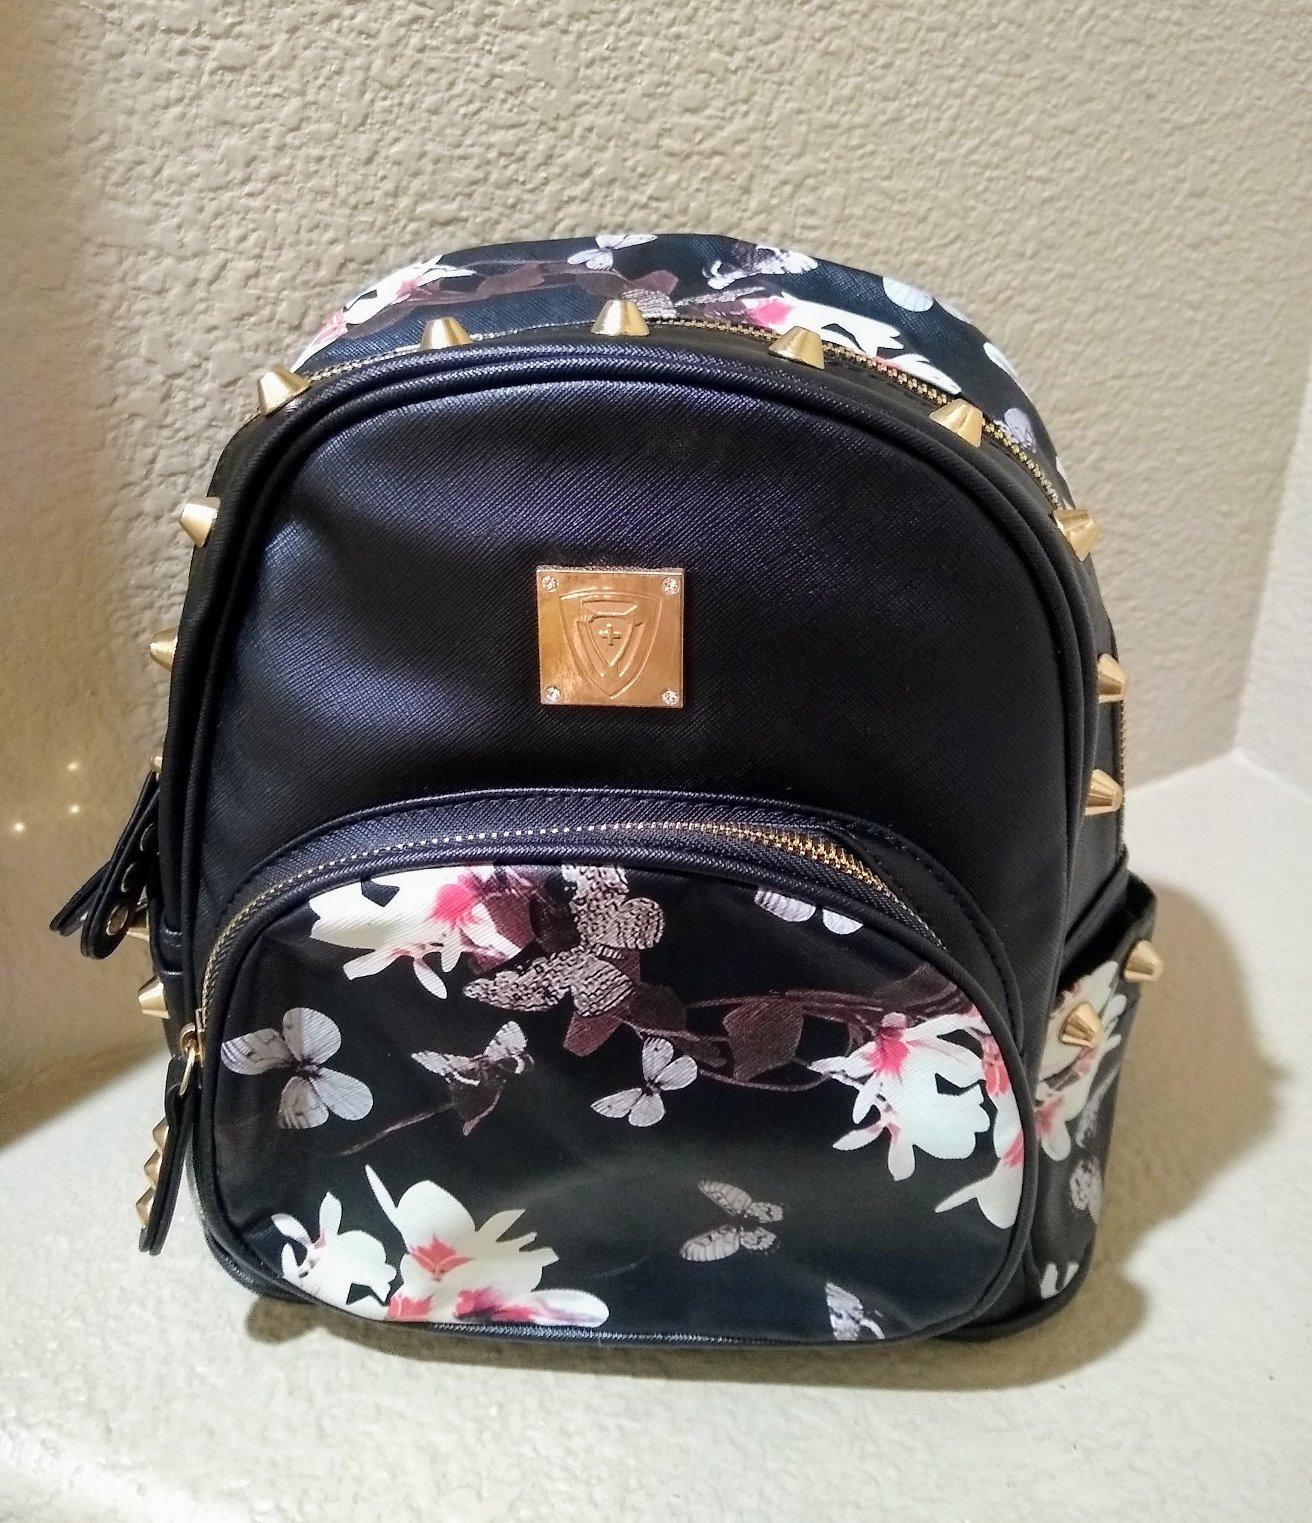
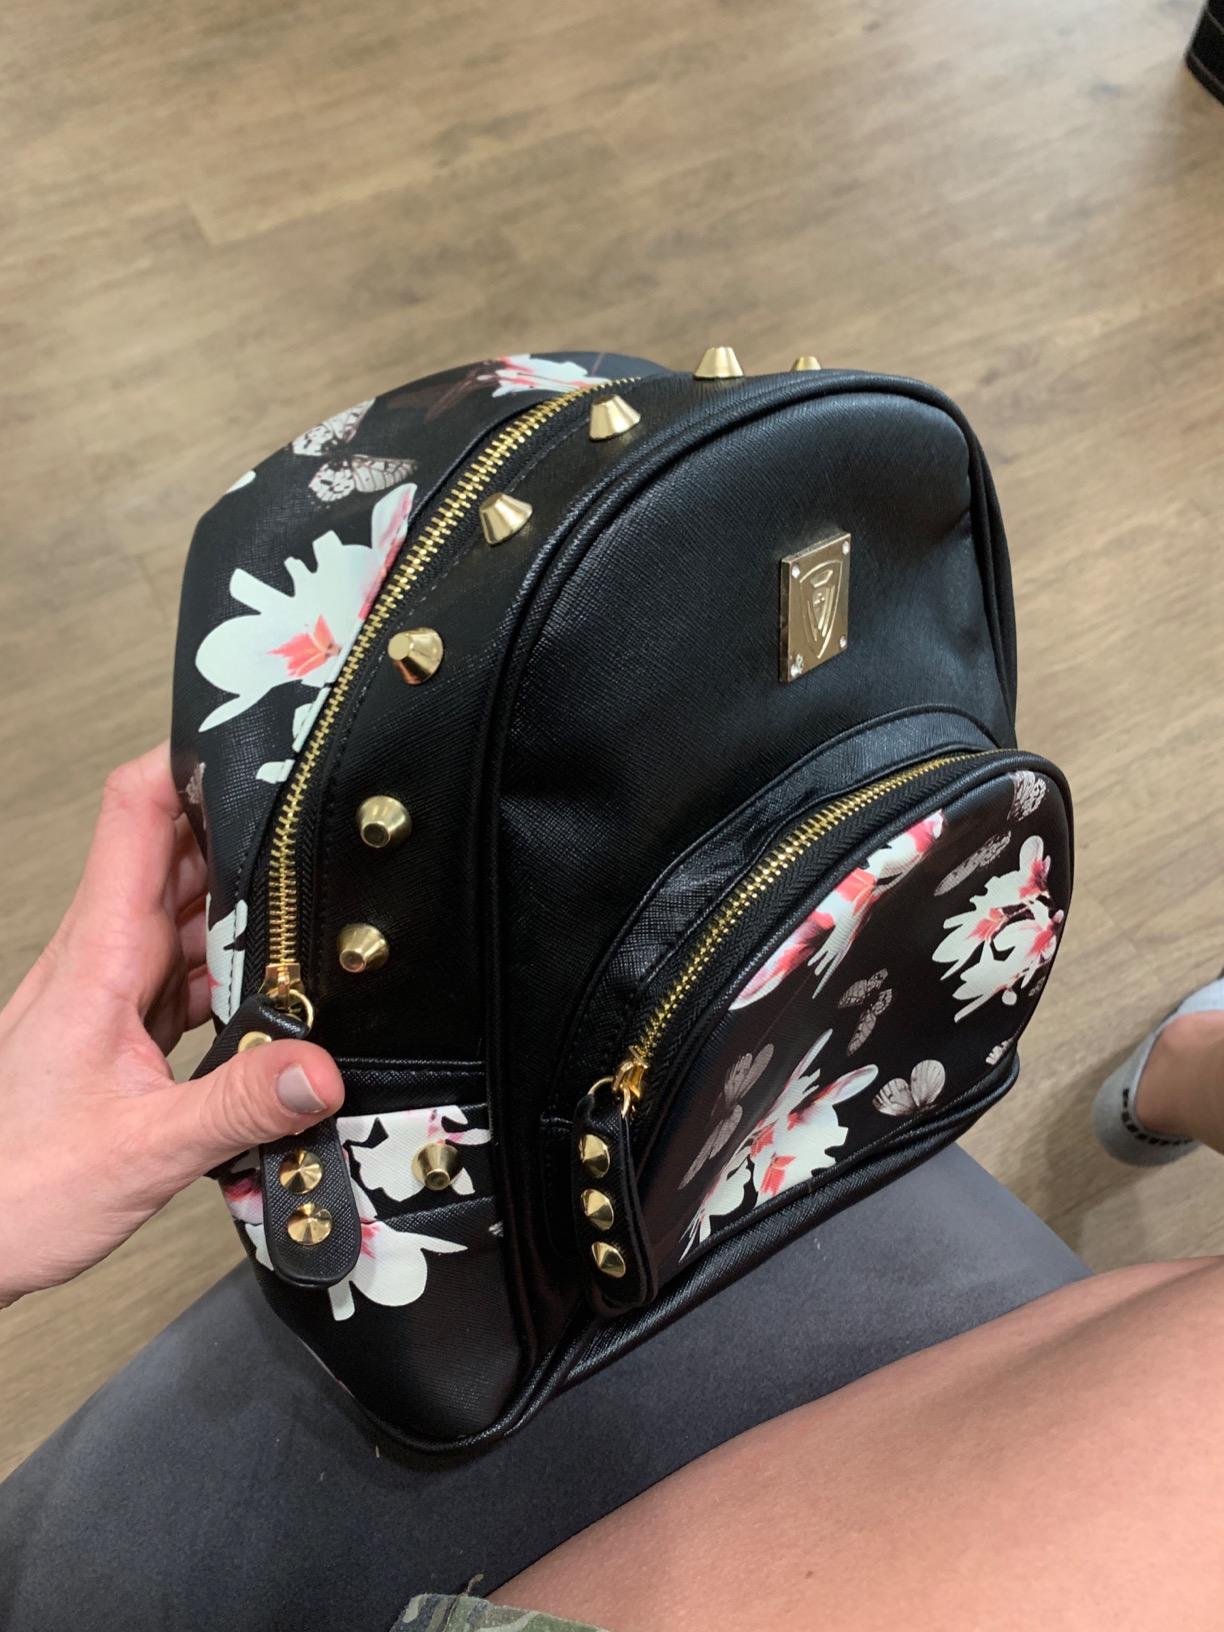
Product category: accessories_handbag
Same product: yes